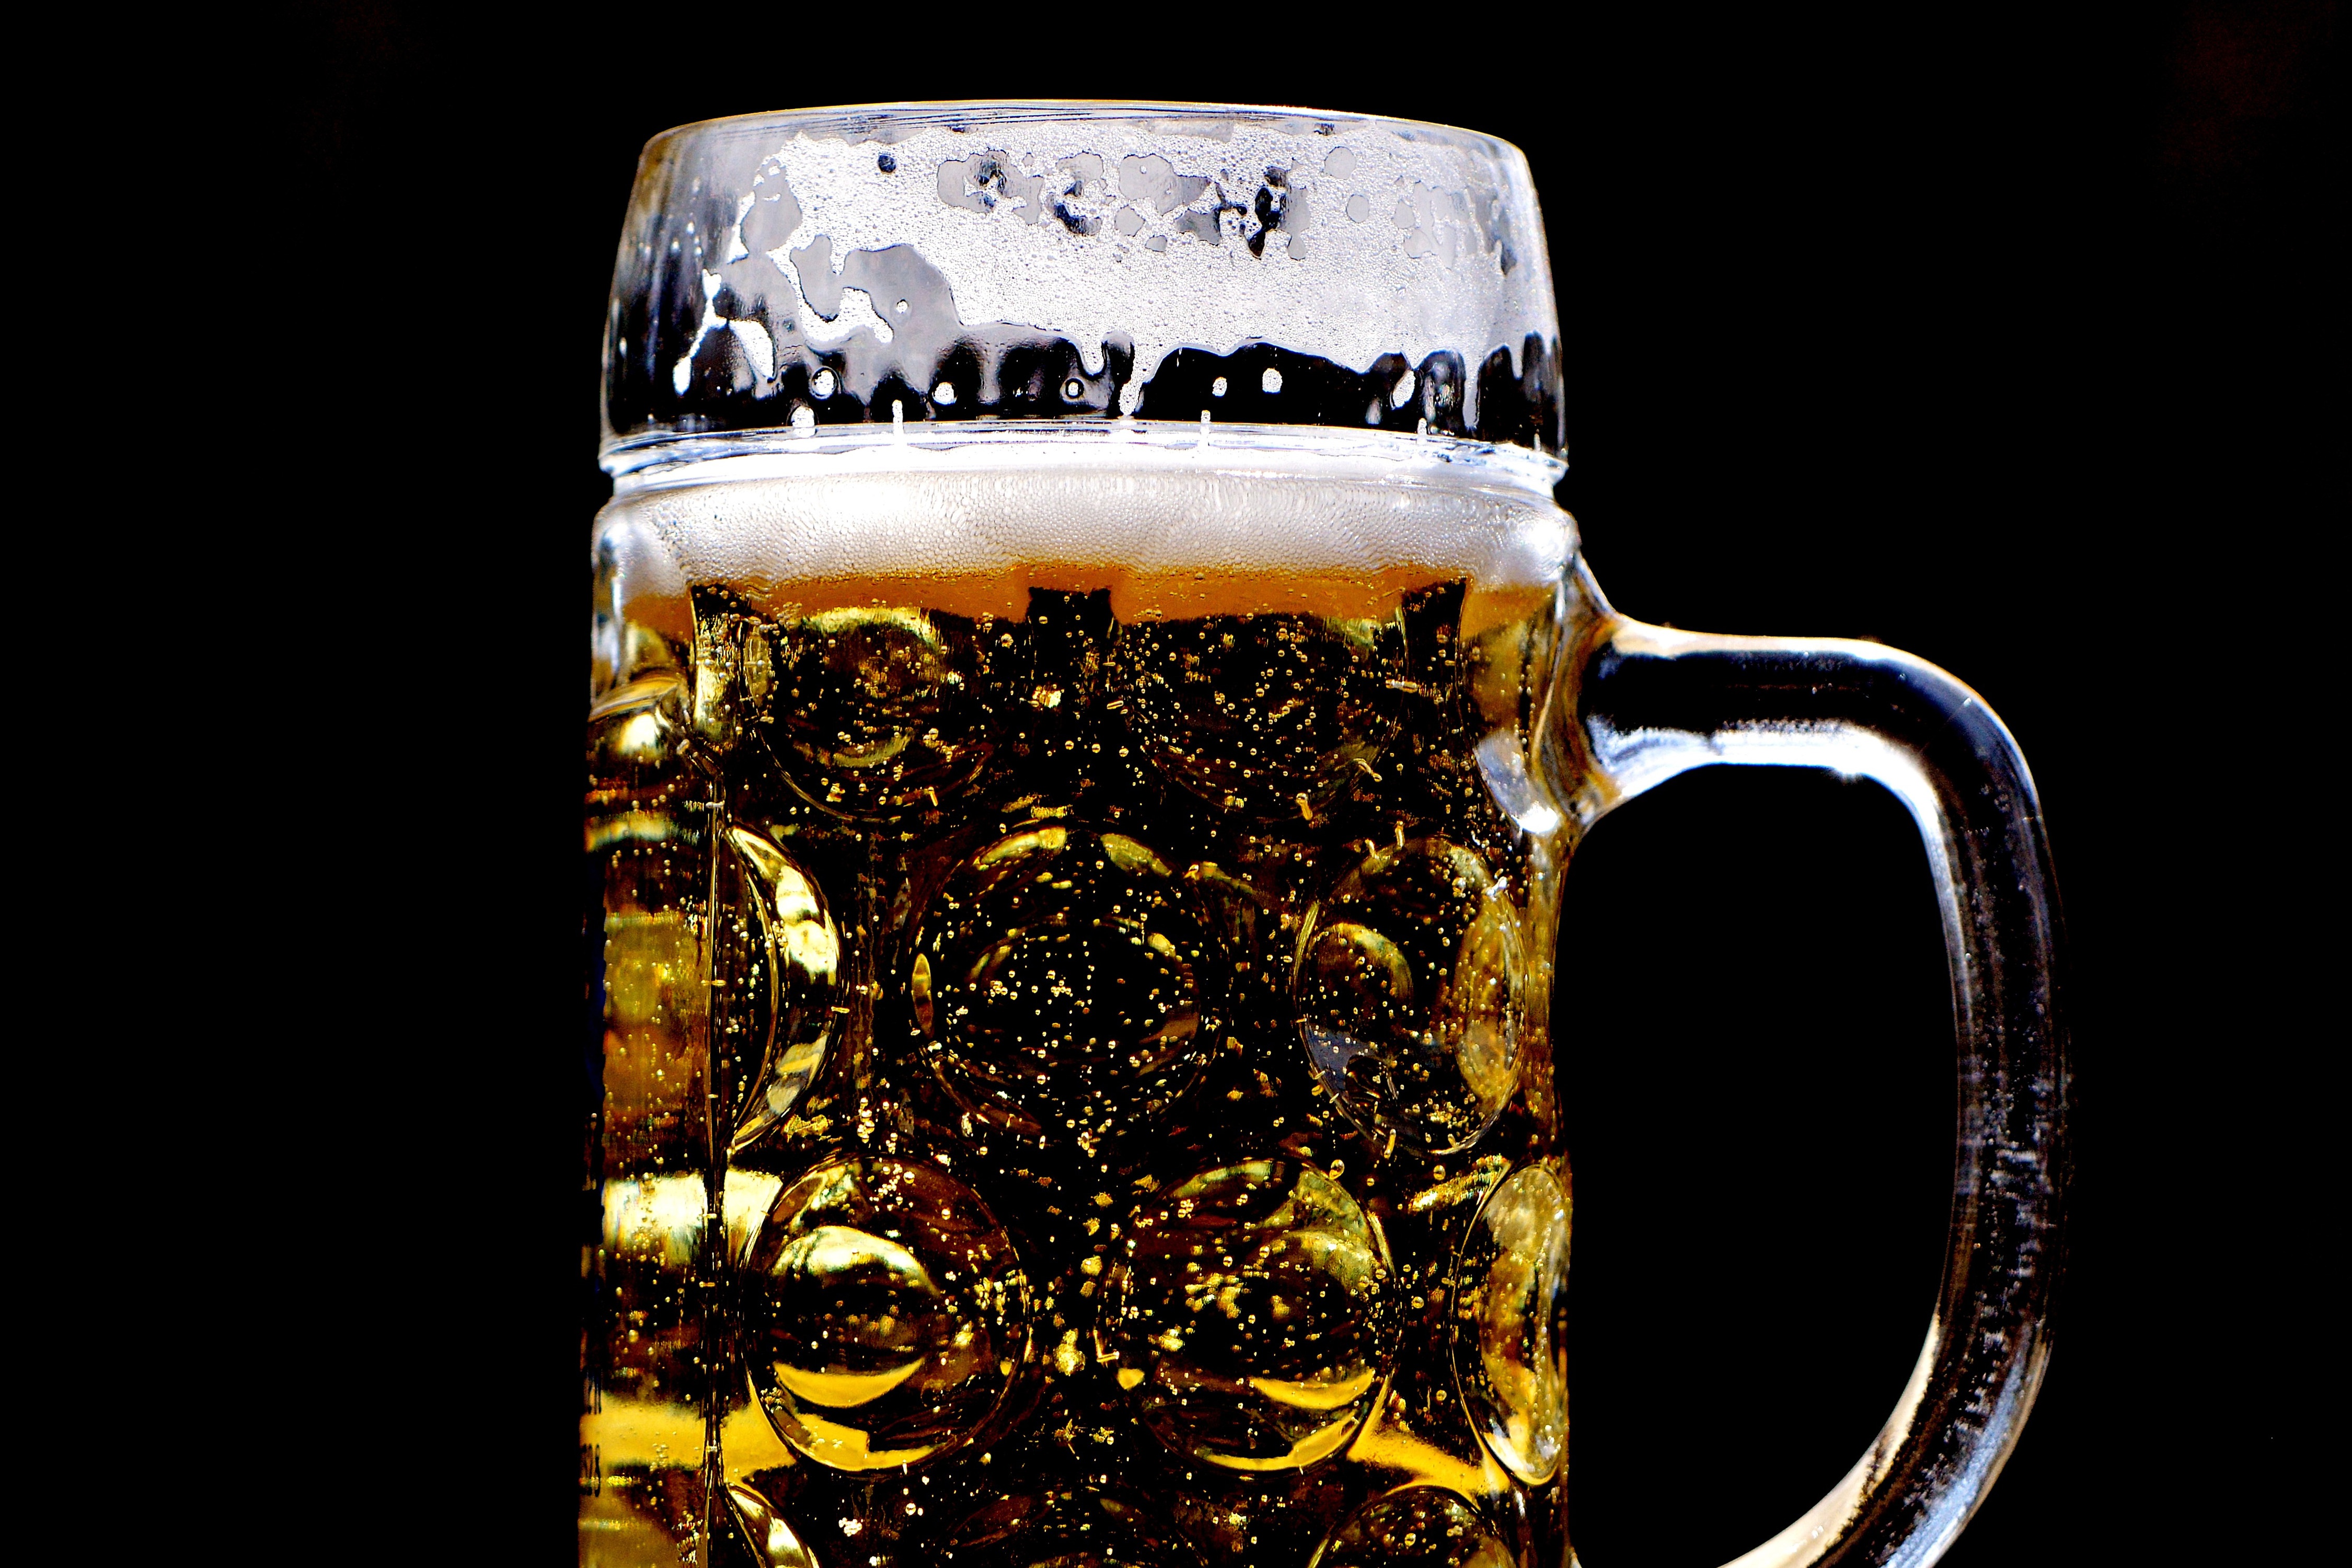
beer glass, drink, mug, beer stein, drinkware, cup, beer, pint glass, distilled beverage, lager, black drink, Ice beer, tableware, pint, glass, liqueur coffee, caffeine